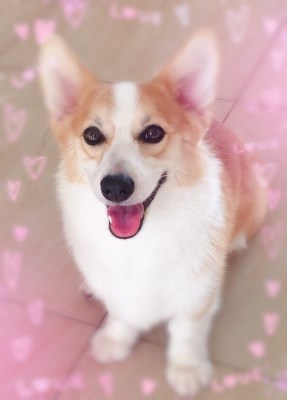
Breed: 2909-n000116-Cardigan